Thomas Tasburgh

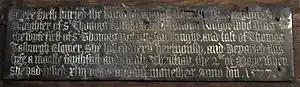
Memorial inscription of Dame Dorothy at Hawridge church, 1577

The father of Thomas Tasburgh, John Tasburgh (III; c. 1495–1552) of Flixton, represented a family which took its name from the village of Tasburgh in south Norfolk, but, settling at St Peter South Elmham and at Flixton in north Suffolk and with mercantile interests in Norwich, became established by intermarriage with other gentry families. John (III) was the son of John Tasburgh (II; died 1509) and his wife, Olyve, daughter of John Everard of Cratfield and his wife, Margaret Bedyngfield, of Ditchingham.